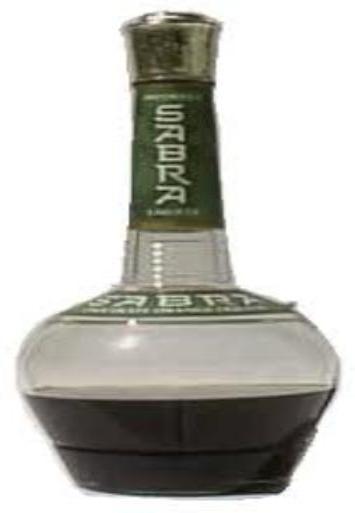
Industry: Food